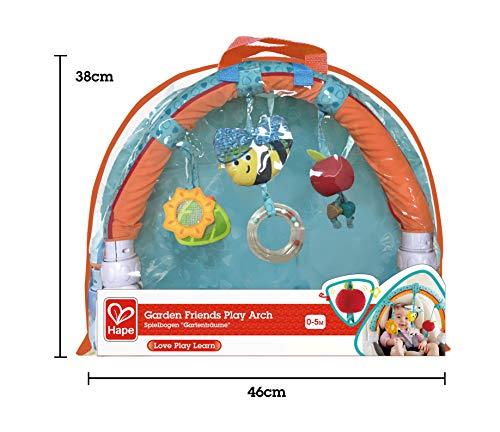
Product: Hape Garden Friends Play Arch| Infant Crib Play Set Hanging Toys, Stroller and Car Seat Pram Toy Suitable for Children 0-5 Month Old
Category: Toys & Games | Baby & Toddler Toys | Activity Play Centers
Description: AGE RECOMMENDATION: The Hape Garden Friends Play Arch is suitable for ages 0-5 months.
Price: $22.95
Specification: ProductDimensions:33.9x10.2x2.2inches|ItemWeight:9.9ounces|ShippingWeight:1.1pounds(Viewshippingratesandpolicies)|ShippingAdvisory:Thisitemmustbeshippedseparatelyfromotheritemsinyourorder.Additionalshippingchargeswillnotapply.|ASIN:B07MZQQMGF|Itemmodelnumber:E0023|Manufacturerrecommendedage:0-8years